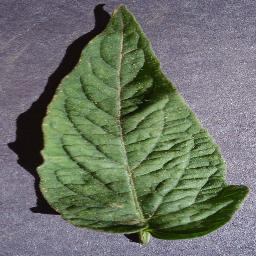
Label: Tomato___healthy